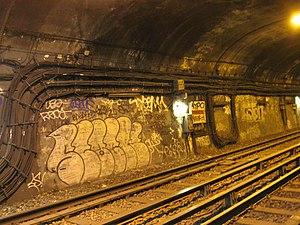
Le métro de Paris est l'un des systèmes de transport en commun desservant la ville de Paris et son agglomération. Exploité par la Régie autonome des transports parisiens, il comporte seize lignes, essentiellement souterraines, totalisant près de 220 kilomètres. Devenu l'un des symboles de Paris, il se caractérise par la densité de son réseau au cœur de la ville et par son style architectural homogène influencé par l'Art nouveau.